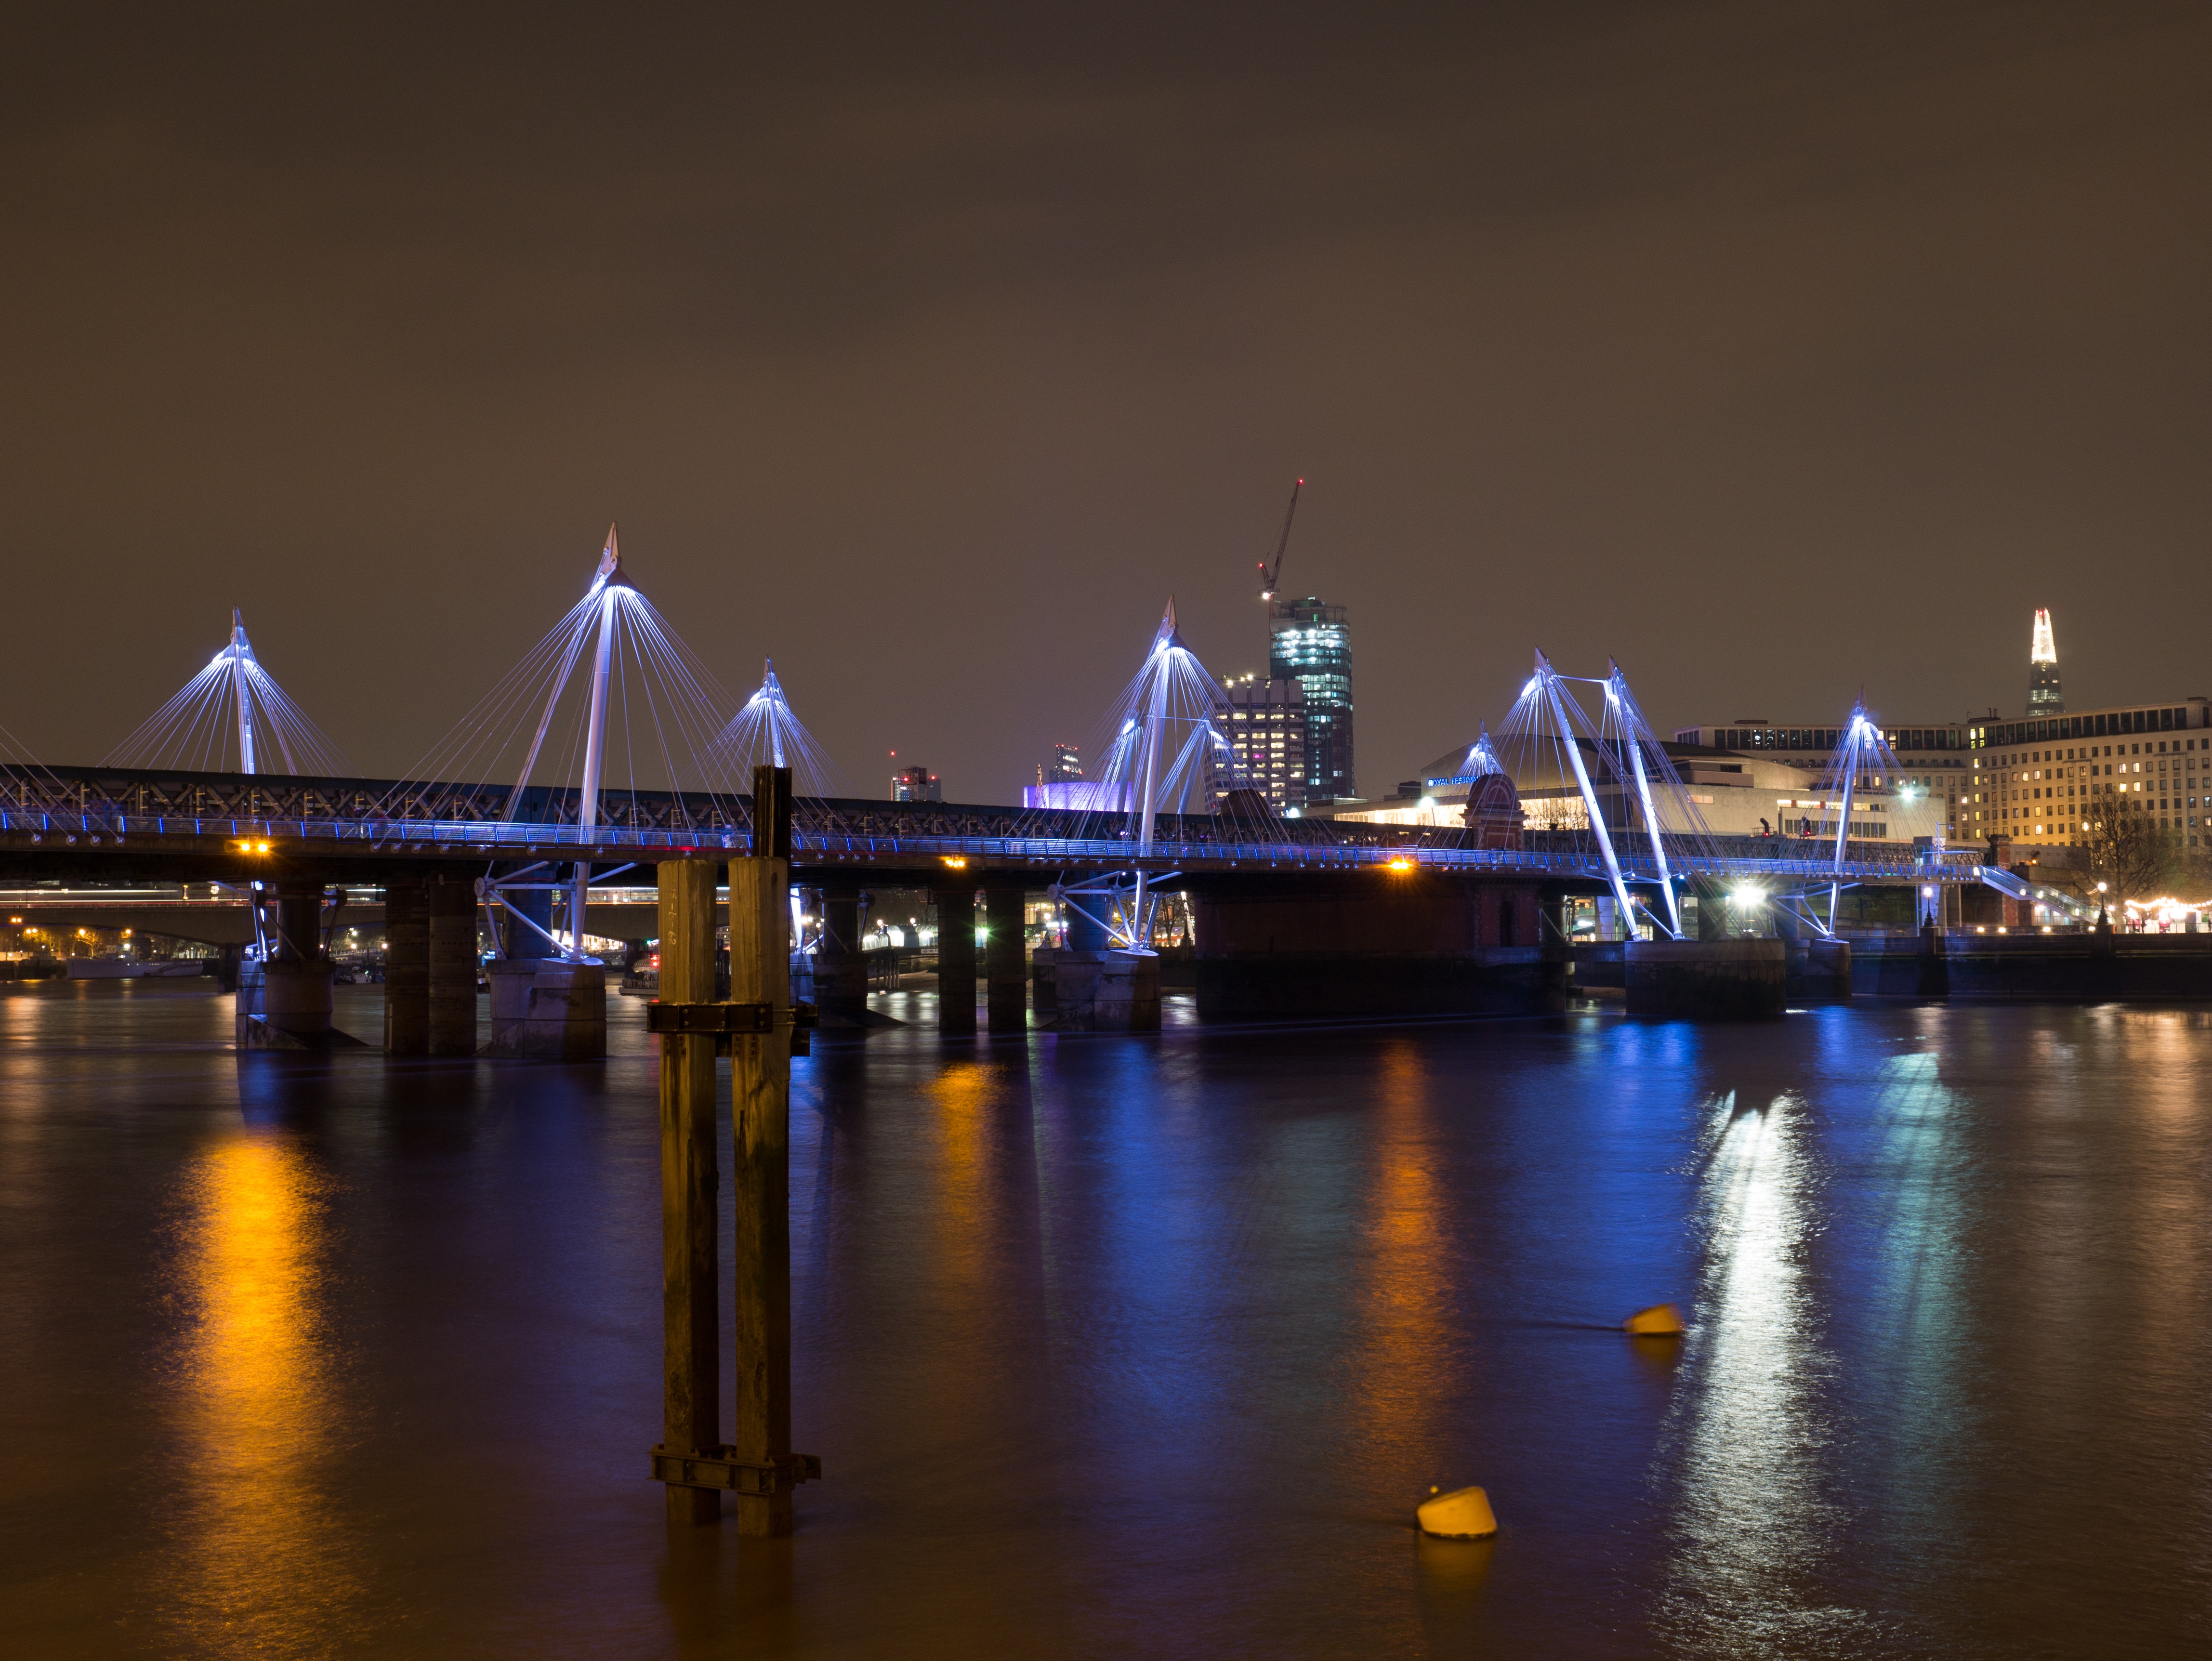
light, bridge, skyline, night, city, cityscape, dusk, evening, reflection, landmark, london, thames, cable stayed bridge, nonbuilding structure